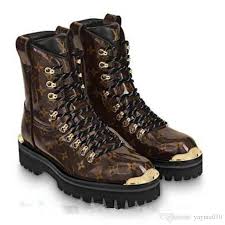
Waste category: shoes